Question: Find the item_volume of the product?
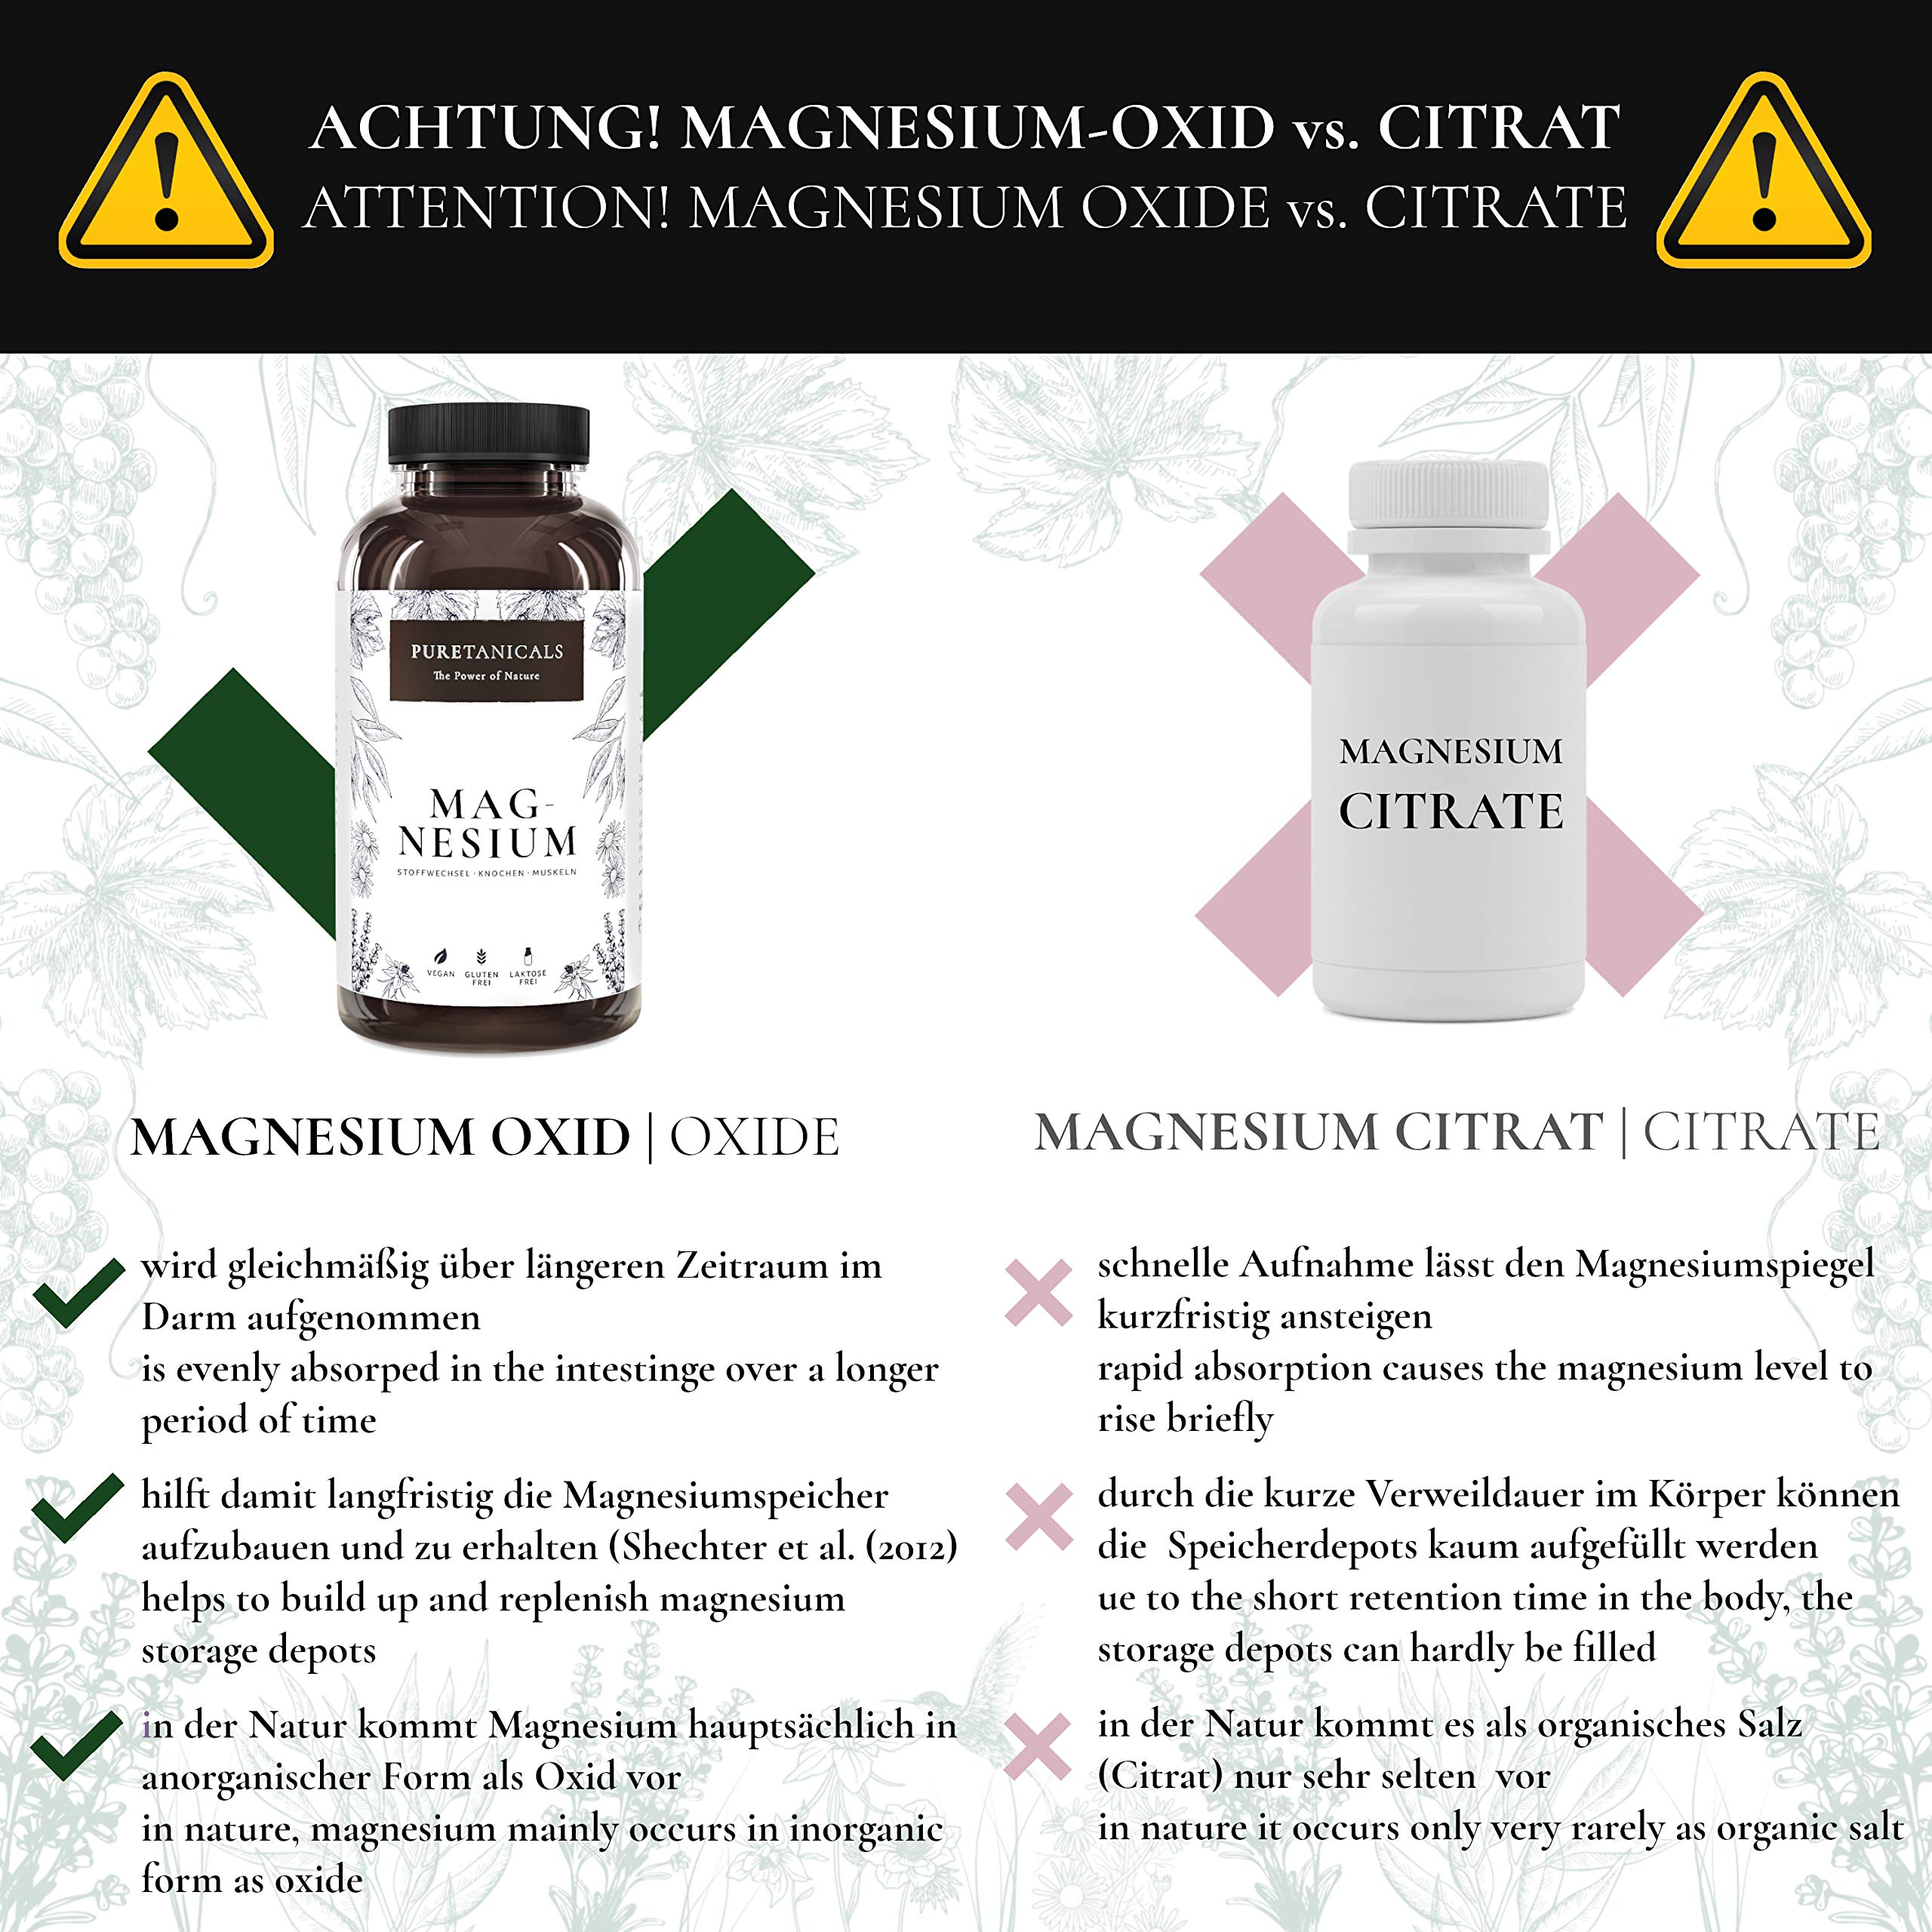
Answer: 2012.0 gallon